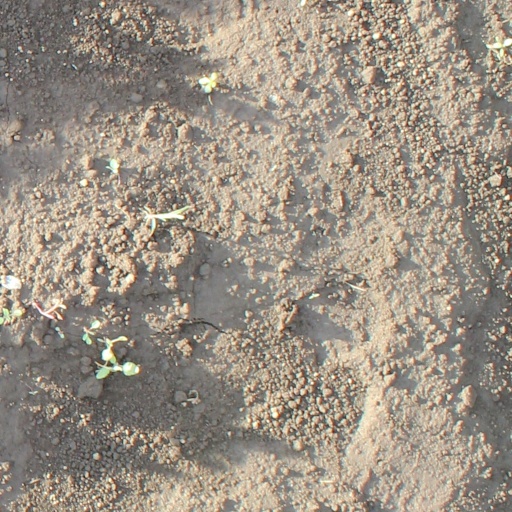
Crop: soybean